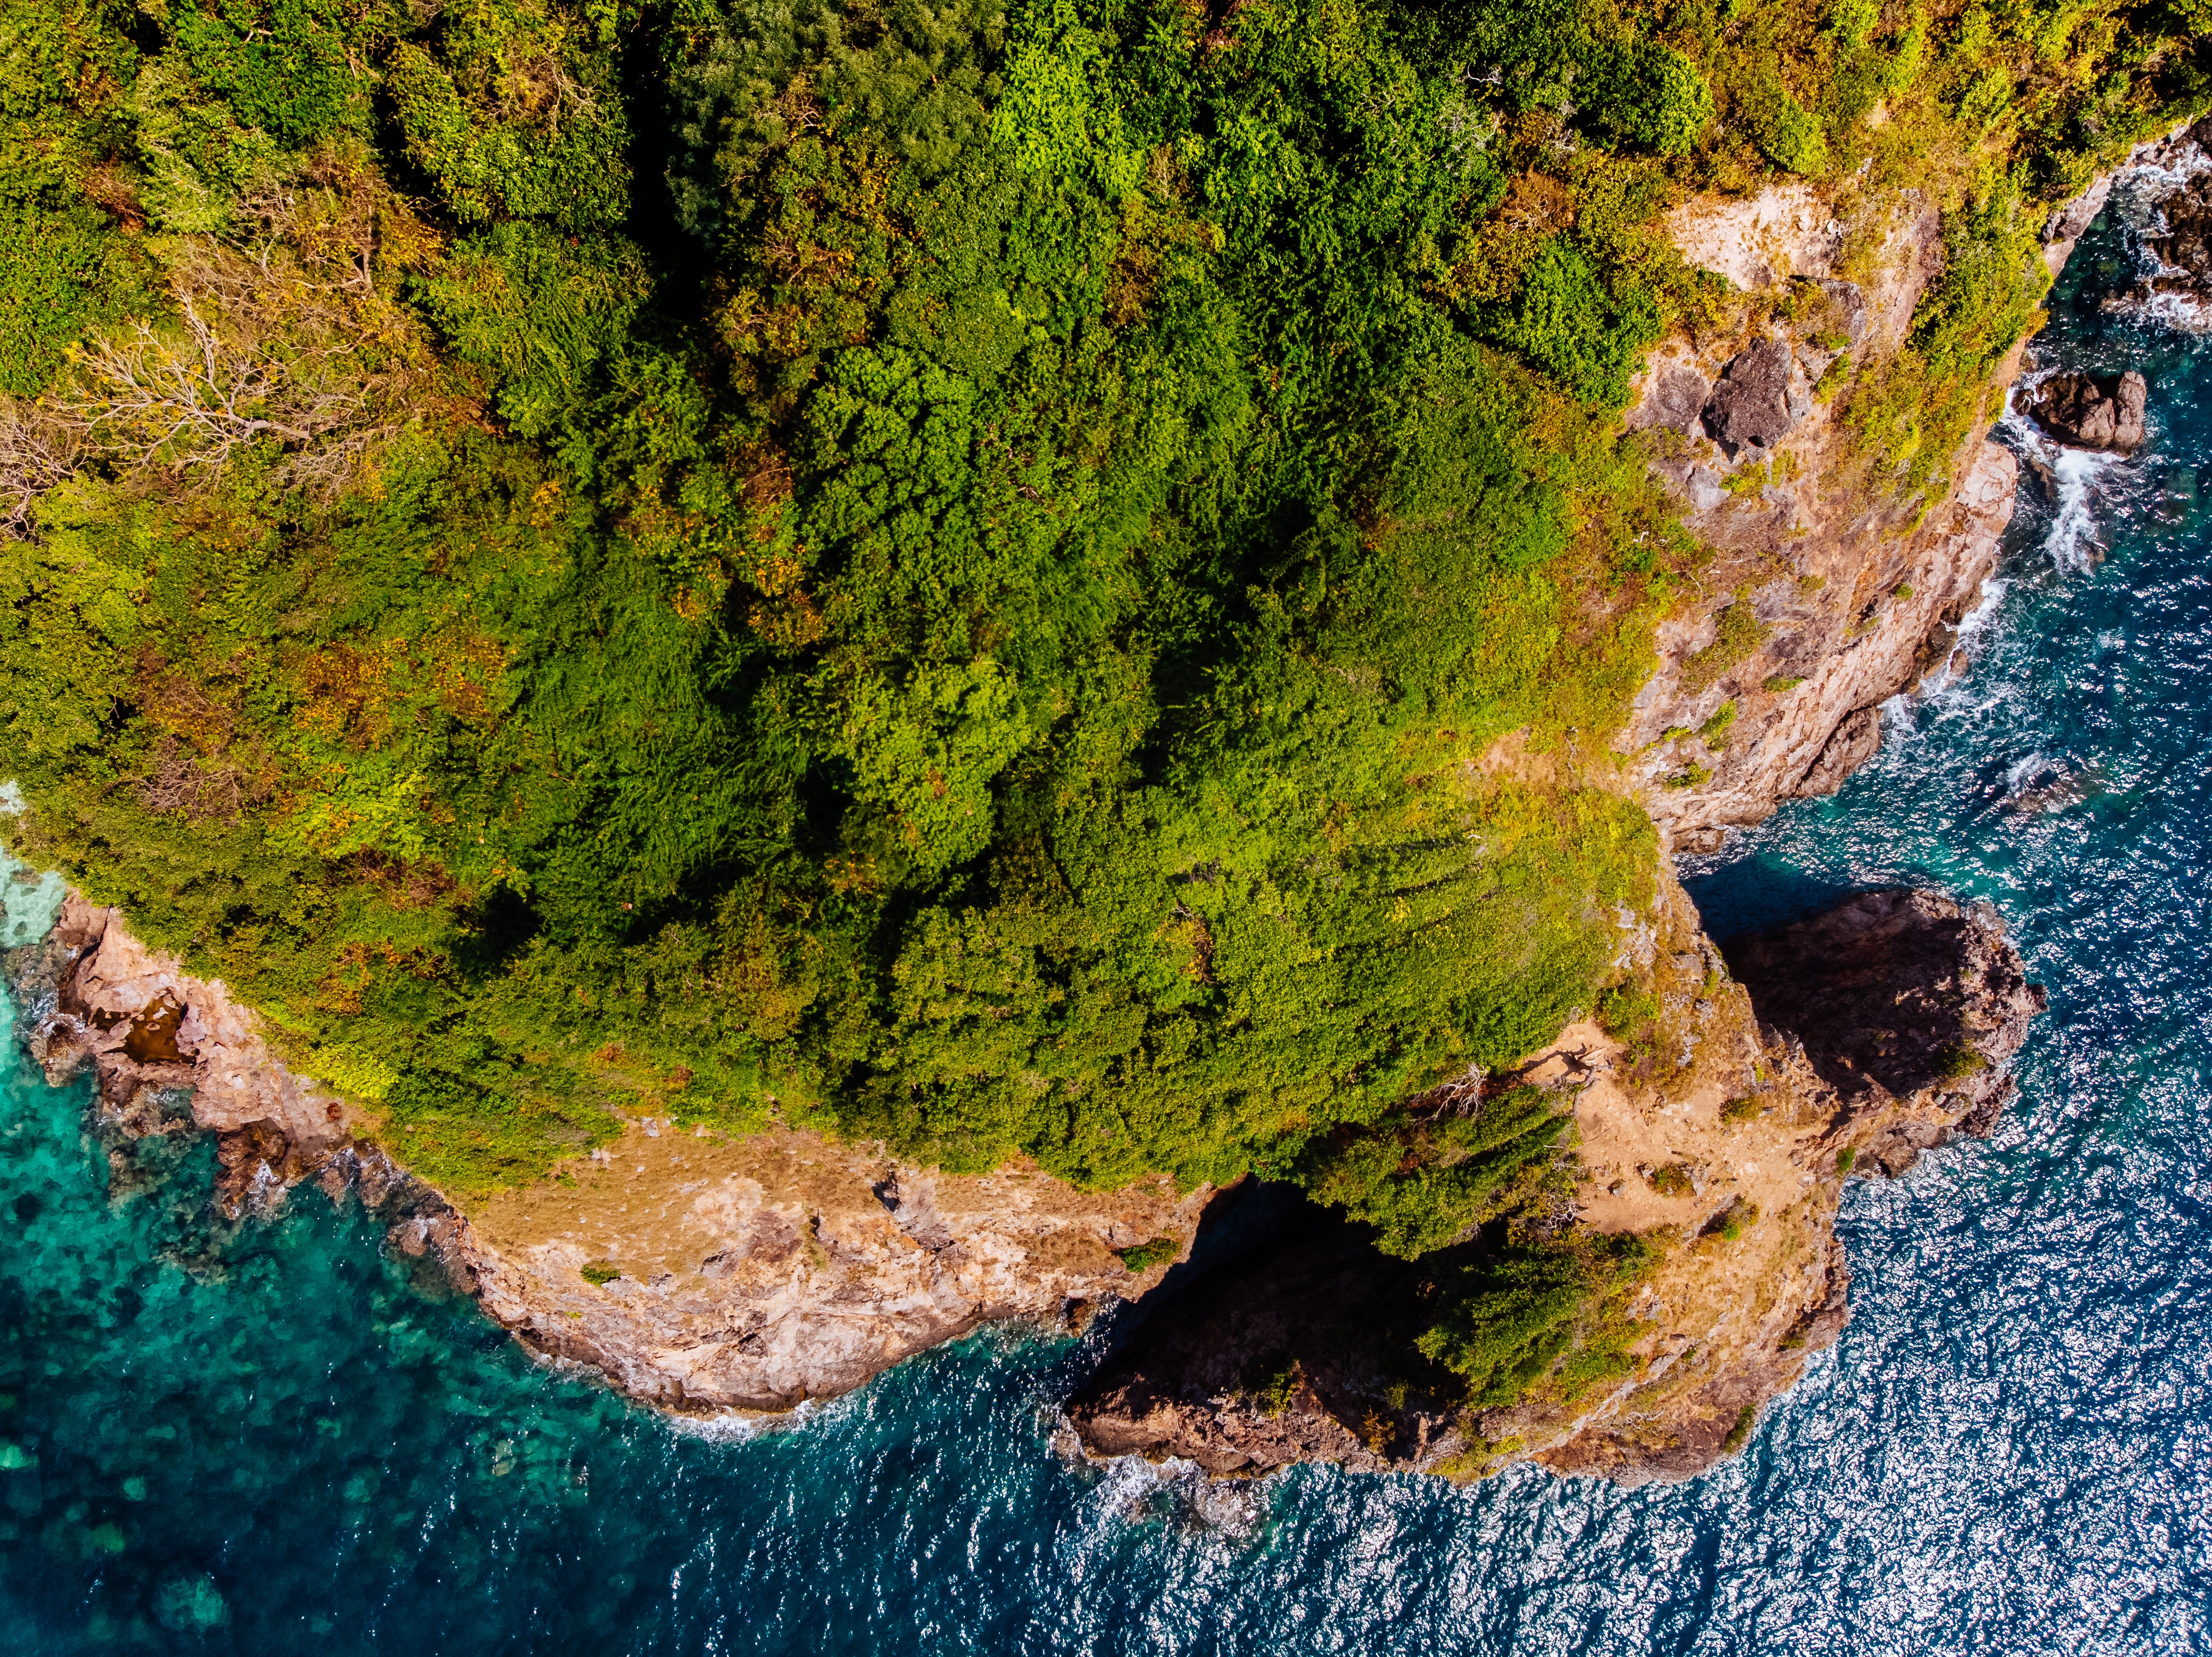
earth, rock, geology, coast, world, sea, aerial photography, formation, cape, terrain, bay, headland, cliff, klippe, photography, watercourse, coastal and oceanic landforms, landscape, cove, promontory, outcrop, ocean, peninsula